Mechanical ventilation

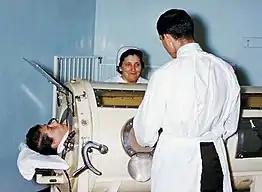
Hospital staff examine a patient in an Iron lung tank respirator during the polio epidemic. The machine creates a negative pressure around the thoracic cavity, thereby causing air to rush into the lungs to equalize intrapulmonary pressure.

The Greek physician Galen may have been the first to describe mechanical ventilation: "If you take a dead animal and blow air through its larynx [through a reed], you will fill its bronchi and watch its lungs attain the greatest distention." In the 1600s, Robert Hooke conducted experiments on dogs to demonstrate this concept. Vesalius too describes ventilation by inserting a reed or cane into the trachea of animals. These experiments predate the discovery of oxygen and its role in respiration. In 1908, George Poe demonstrated his mechanical respirator by asphyxiating dogs and seemingly bringing them back to life. These experiments all demonstrate positive pressure ventilation.